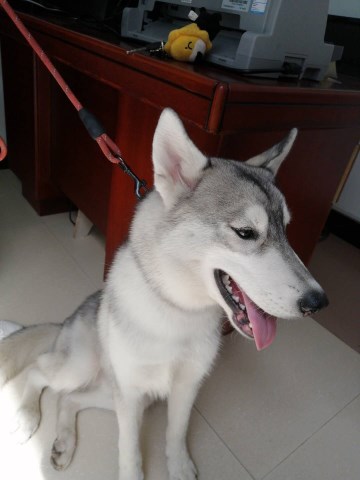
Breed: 1160-n000003-Siberian_husky